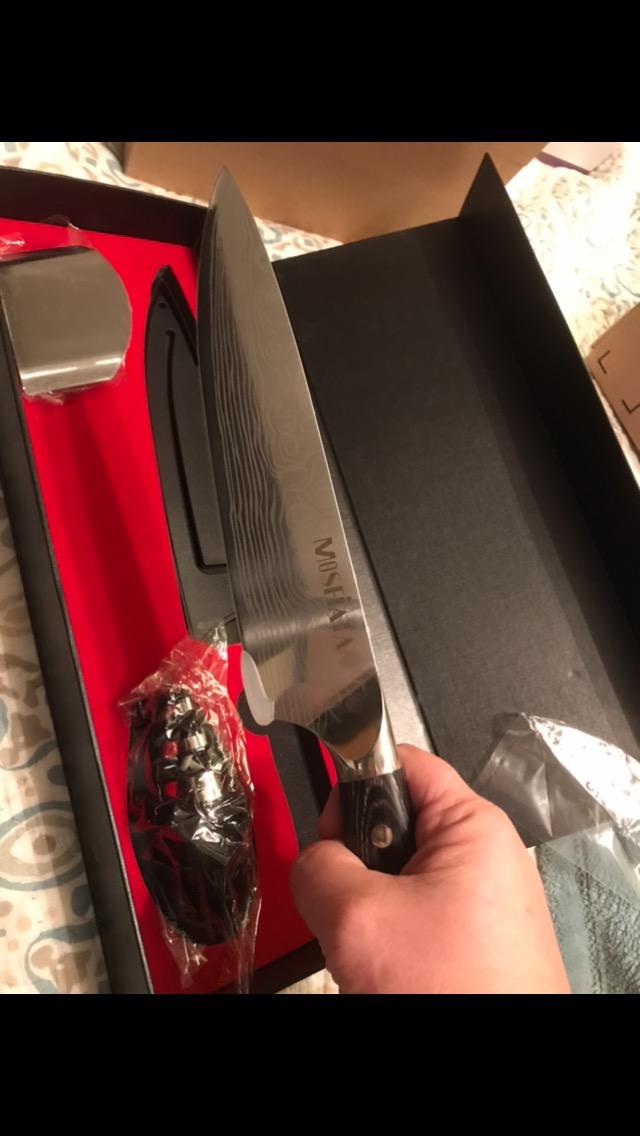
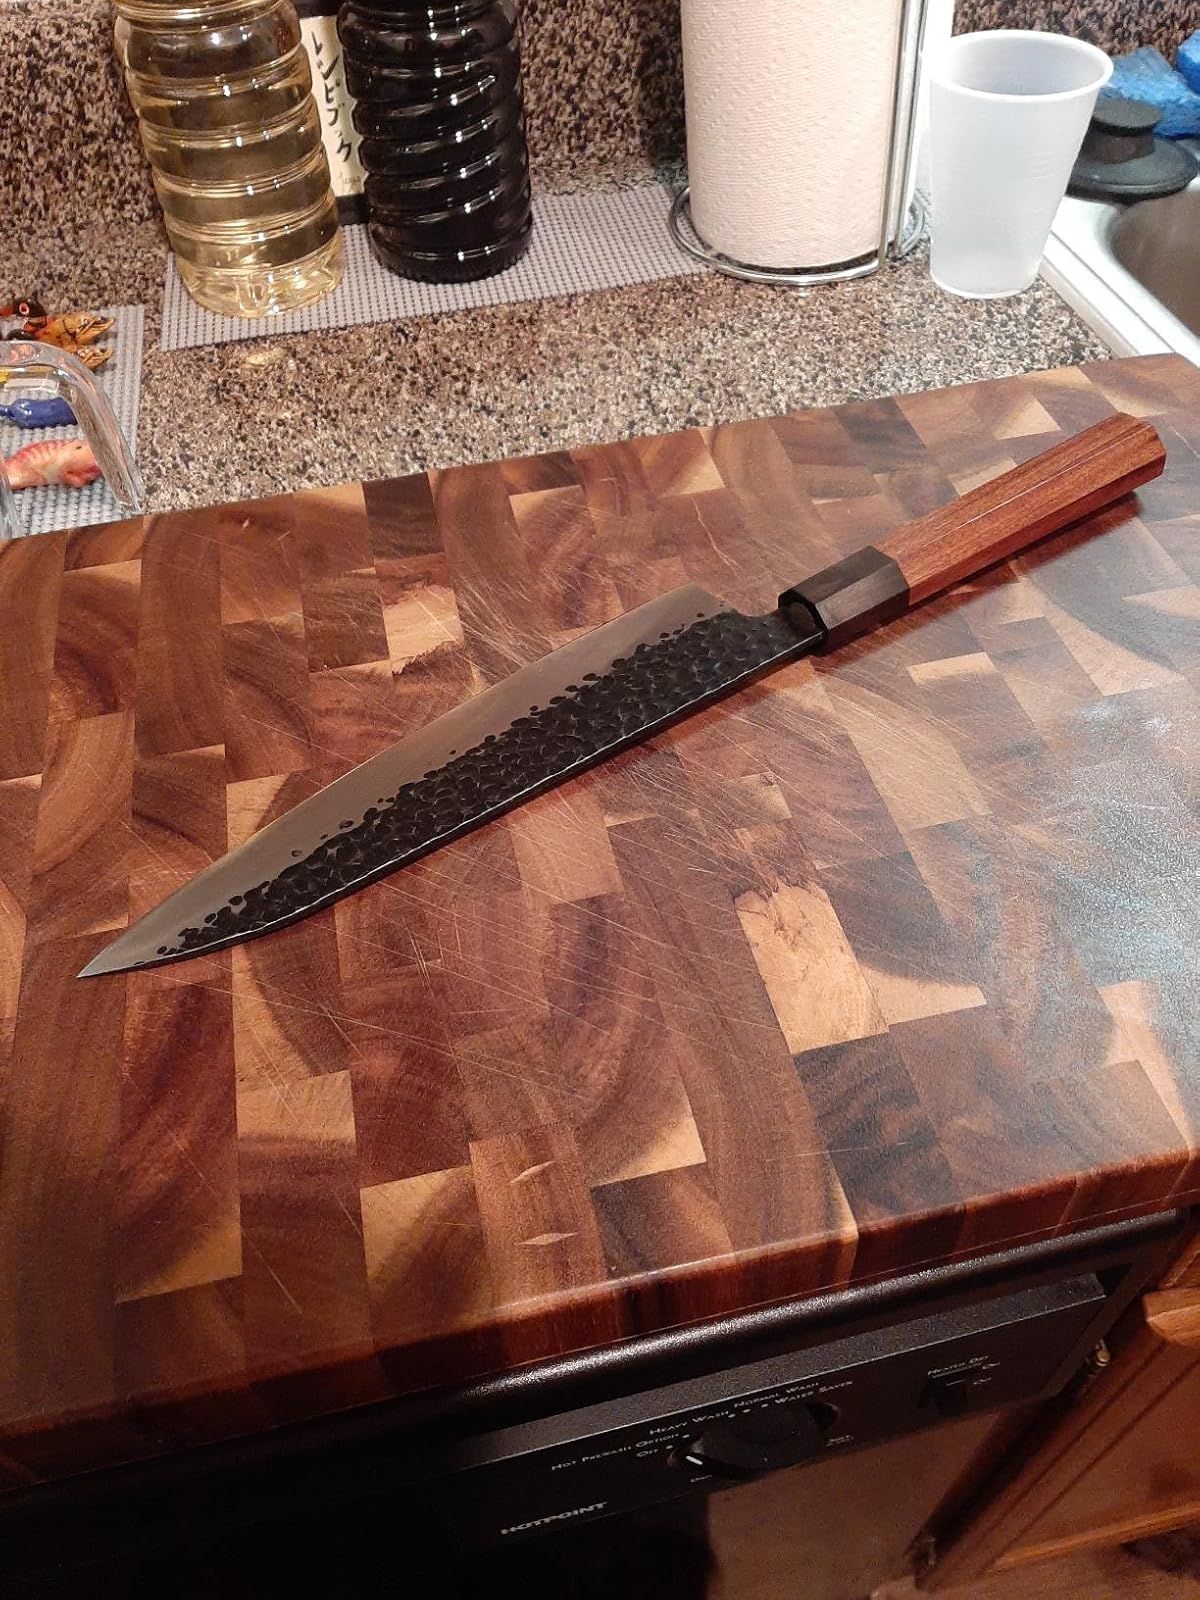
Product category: items_knife
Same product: no